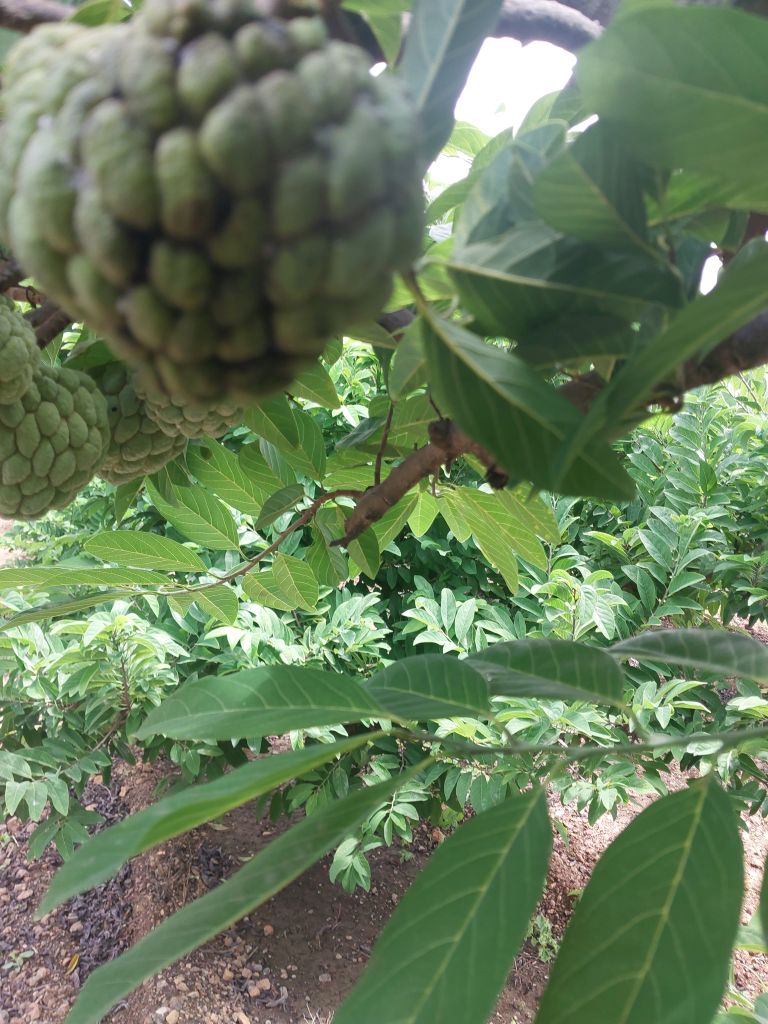
Disease label: Athracnose